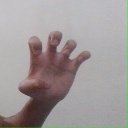
अक्षर: झ